Khwaja Ghar District

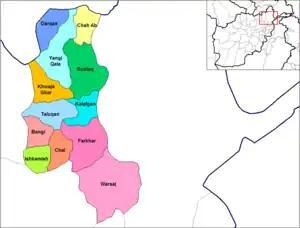
Pre-2005 Map of Takhar Province

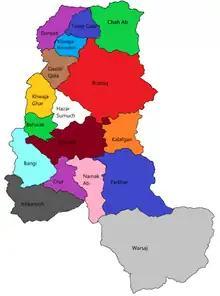
Post-2005 Map of Takhar Province

Khwaja Ghar has an area of 402 square kilometers, comparatively equivalent to the area of the Isle of Wight. There are main roads connecting the district with Dasht-i-Archi, and Taloqan, the provincial capital, but they are mined. There is a smaller road connecting Khwaja Ghar with Dashti Qala District. Khwaja Ghar is located within the watershed of the Kokcha River and the Amu Darya River.